Henry C. Chipman

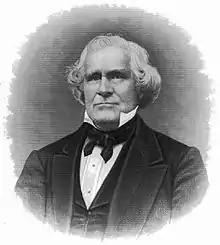
Henry Chipman, Michigan Judge.

Henry C. Chipman (July 25, 1784 – May 31, 1867) was a judge of the Supreme Territorial Court of Michigan from 1827 until 1832.